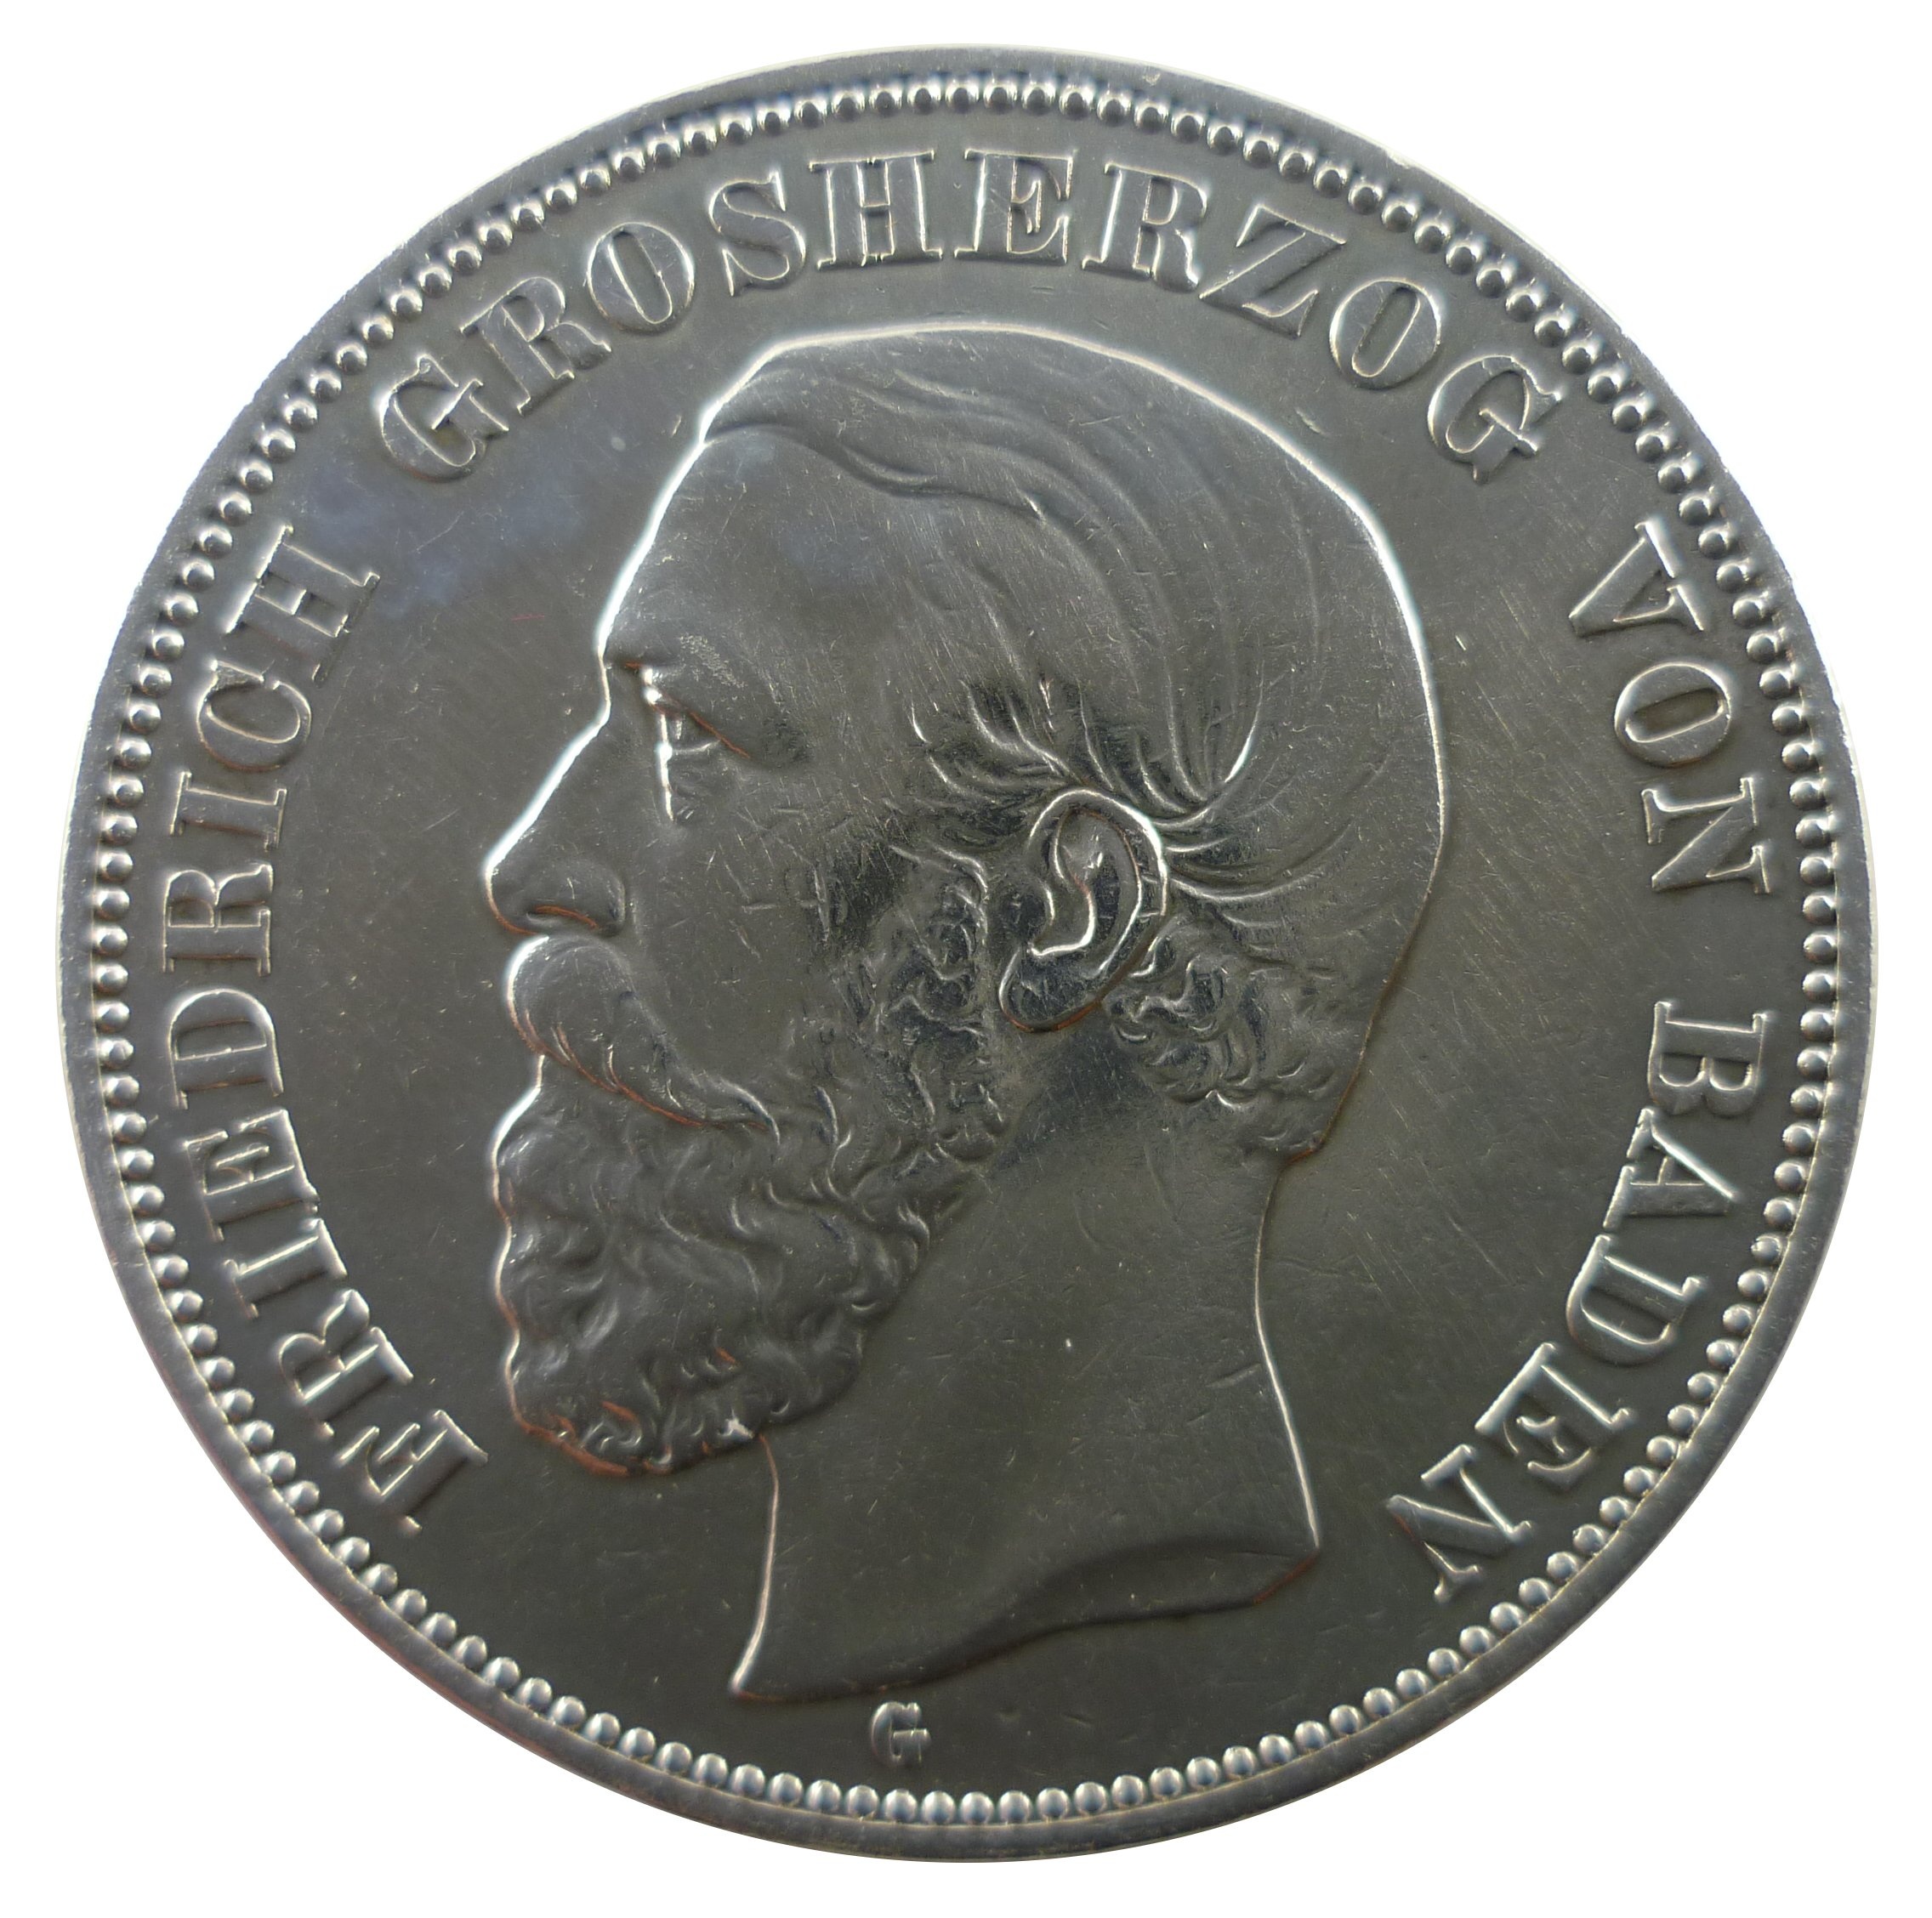
money, cash, silver, currency, coin, mark, friedrich, quarter, financial, exchange, commemorative, grand duke, numismatics